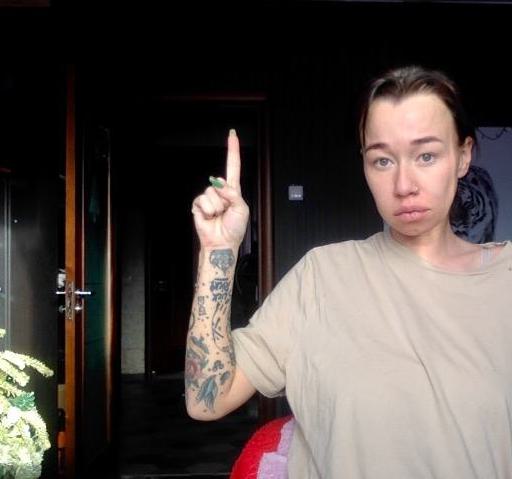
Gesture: one